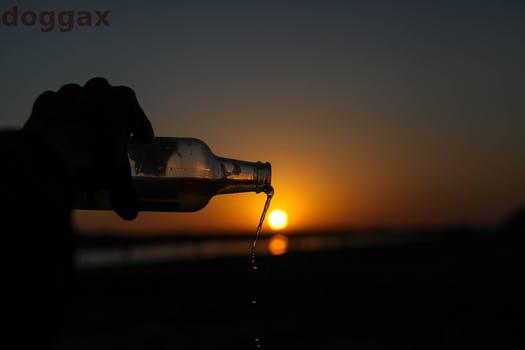
Label: Watermark